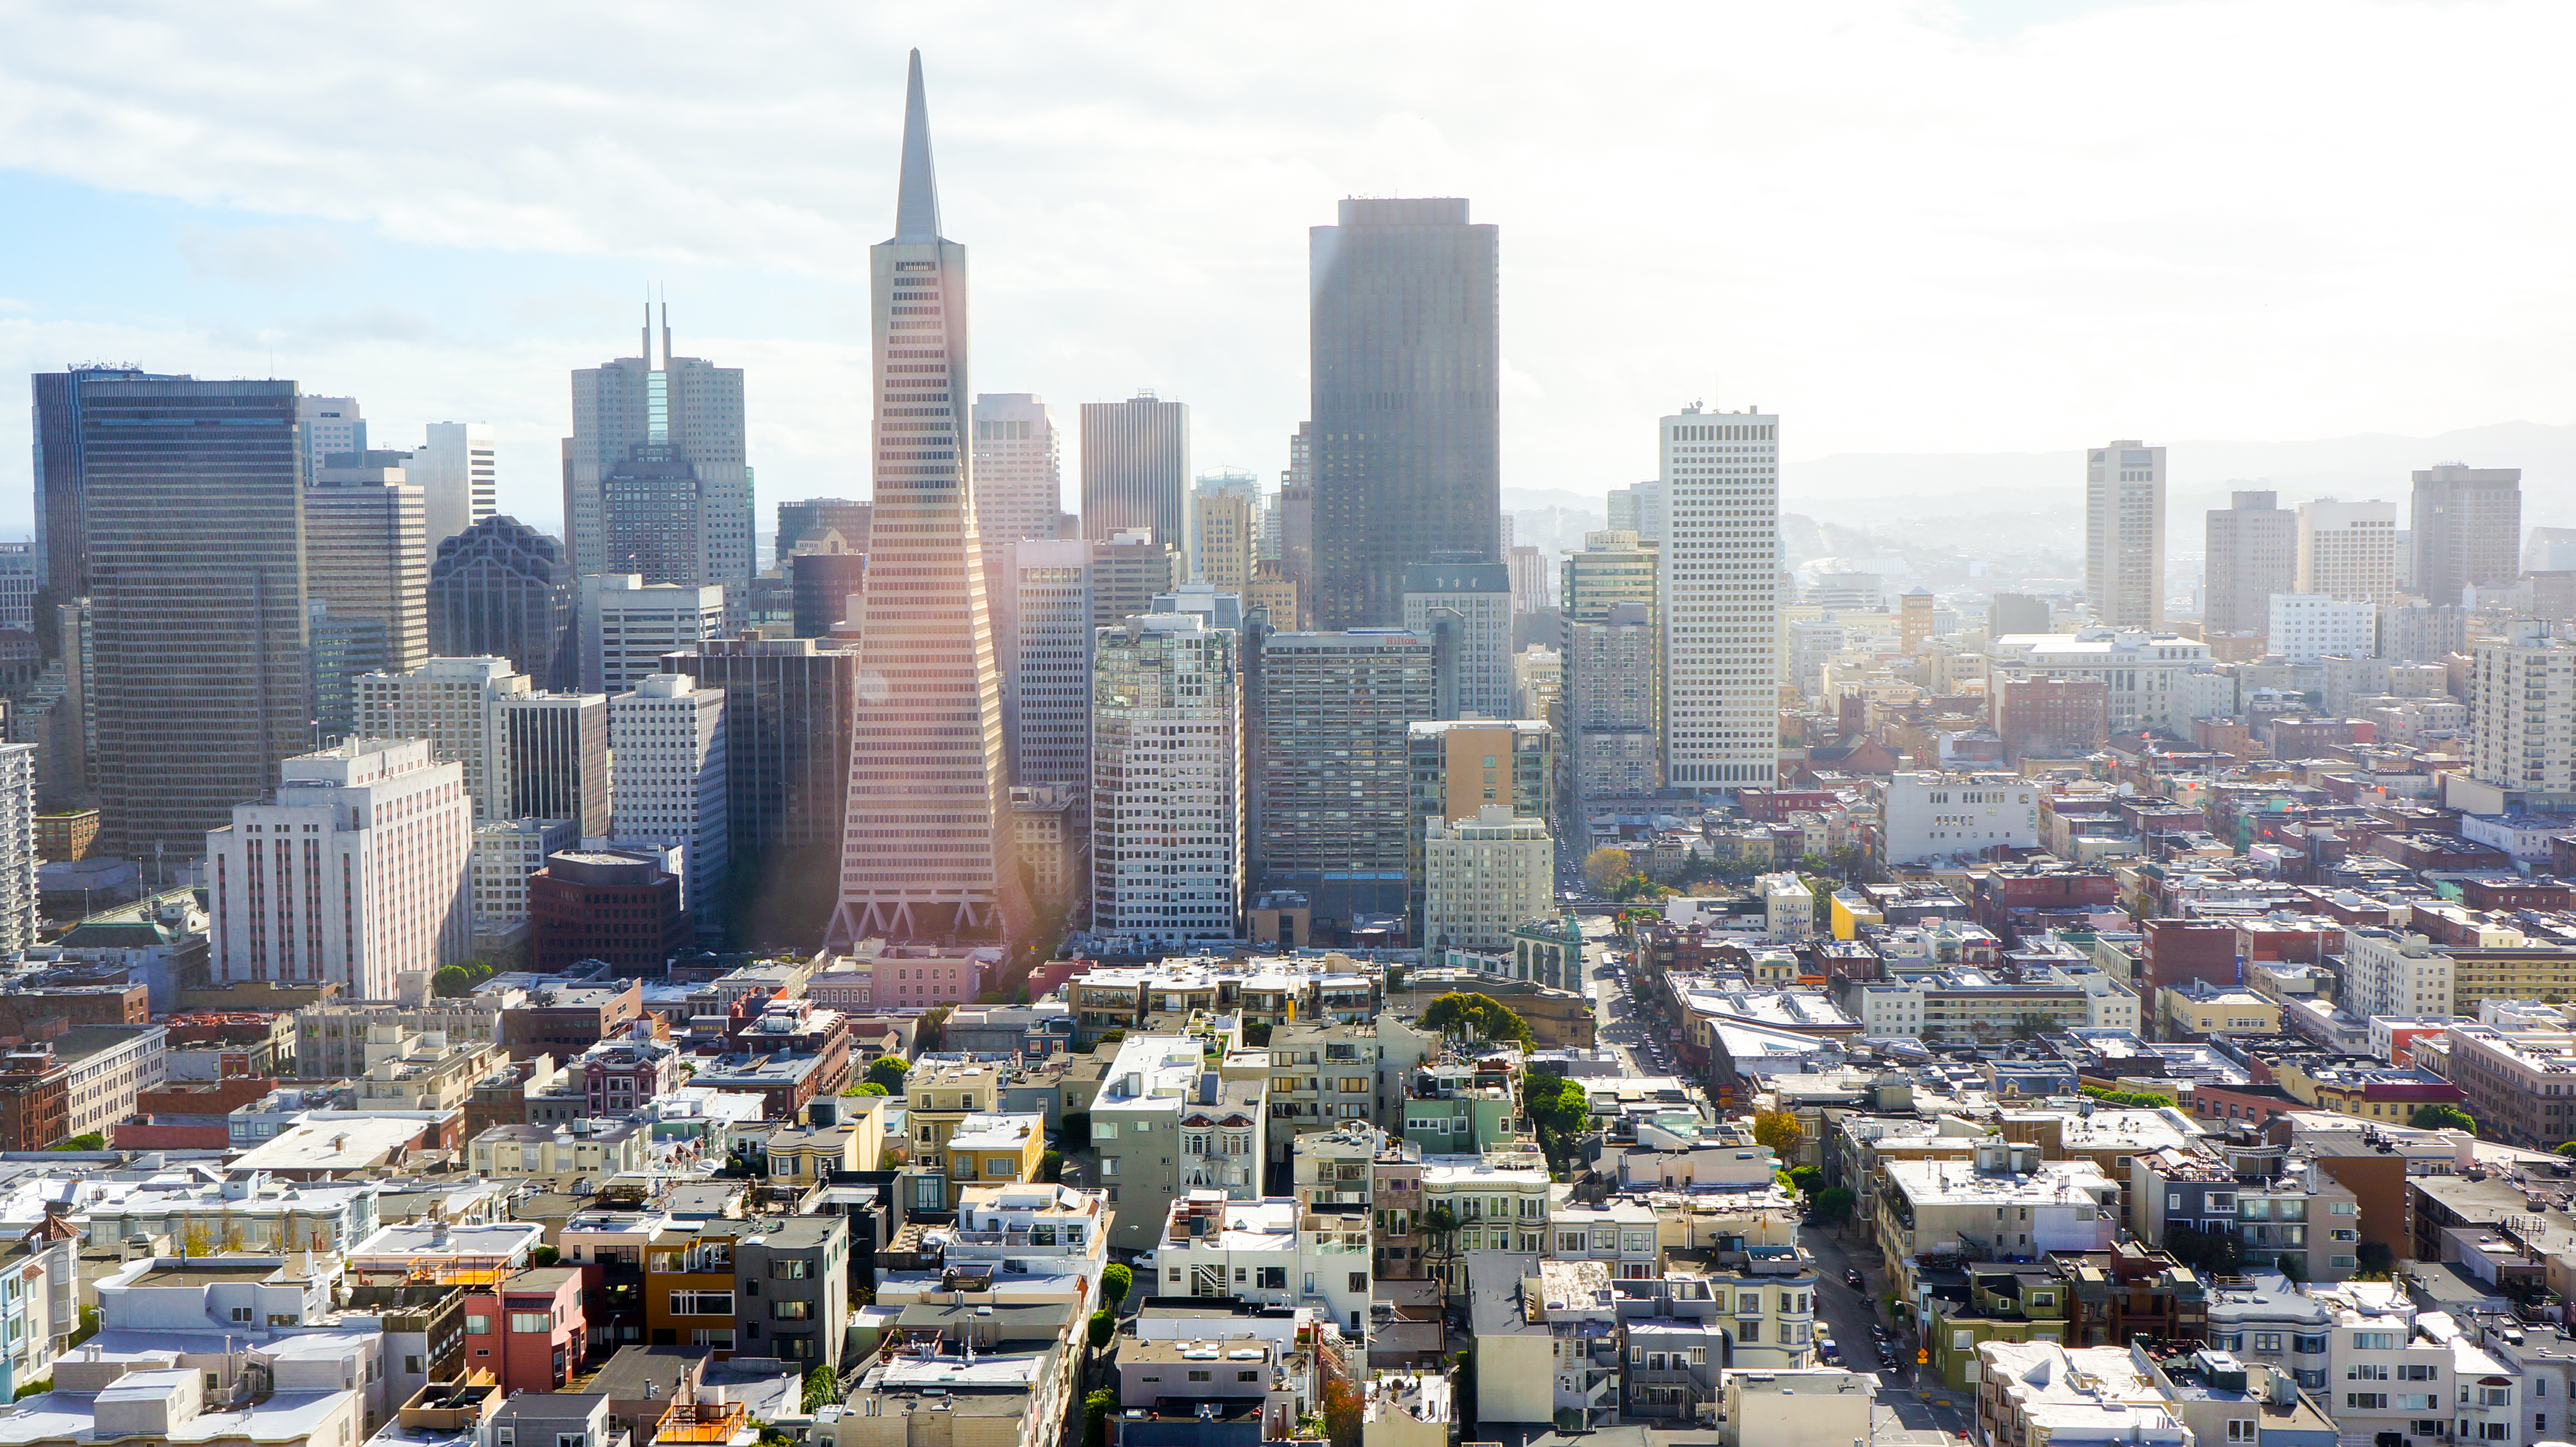
skyline, city, skyscraper, cityscape, downtown, tower, tower block, skyscrapers, buildings, metropolis, neighbourhood, aerial photography, urban area, residential area, geographical feature, human settlement, metropolitan area